David Waddington

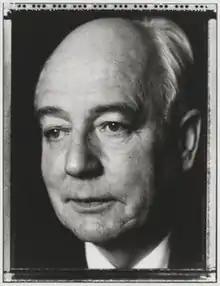
Portrait by Nick Sinclair, 1991

David Charles Waddington, Baron Waddington, (2 August 1929 – 23 February 2017) was a British politician and barrister.